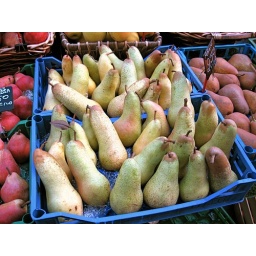
Pears in a blue box